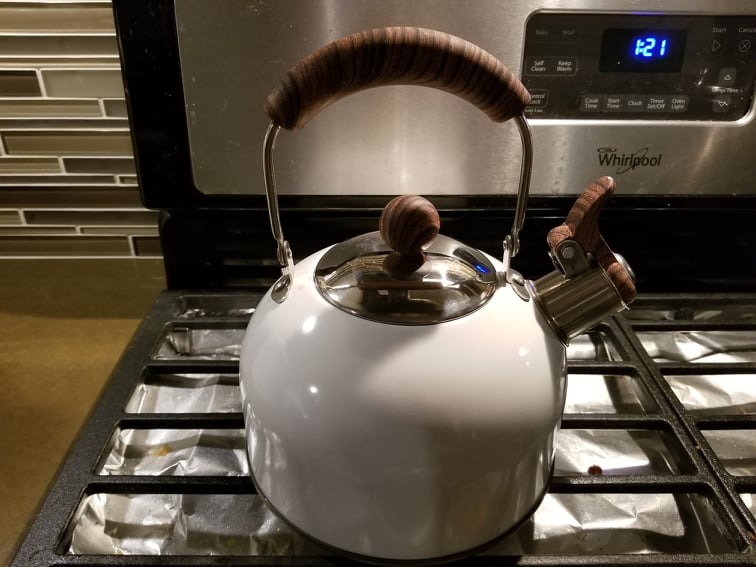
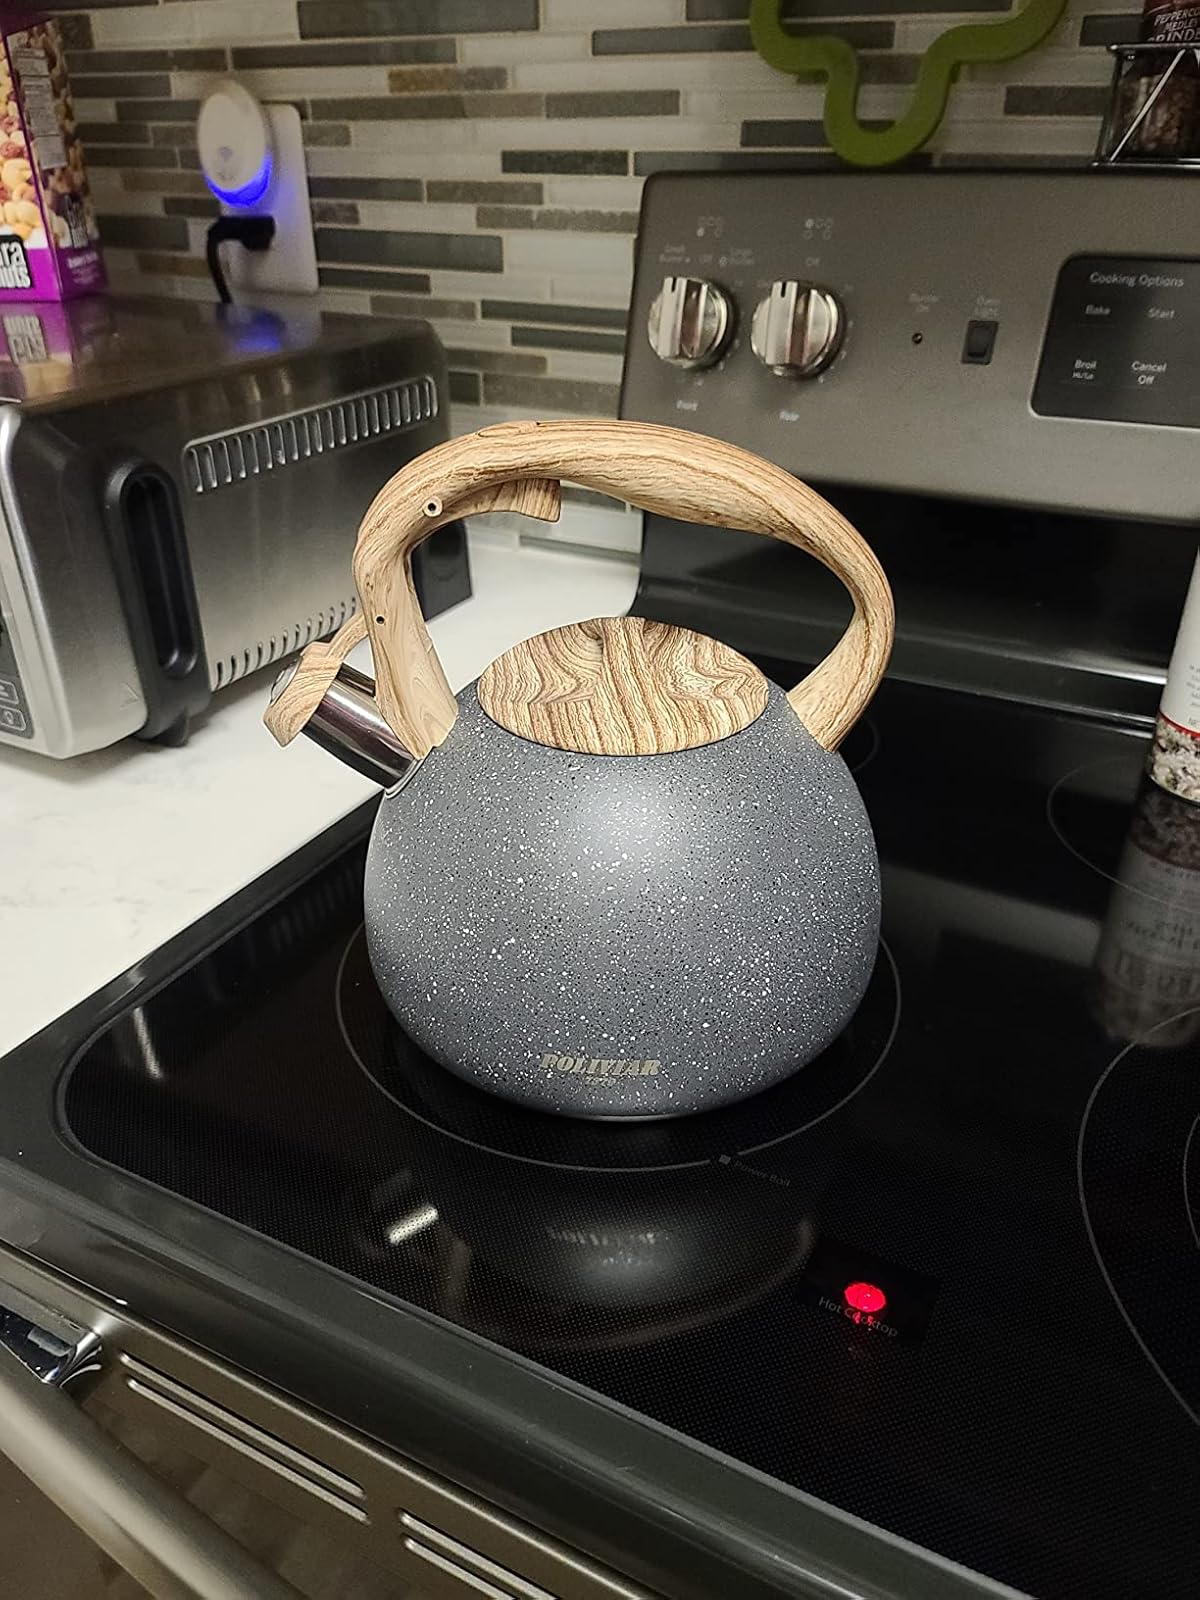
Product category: items_kettle
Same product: no